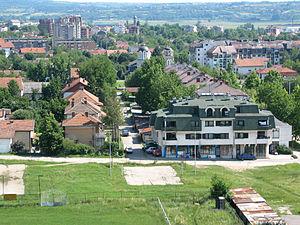
Smederevska Palanka est une ville et une municipalité de Serbie situées dans le district de Podunavlje. Au recensement de 2011, la ville comptait 23 152 habitants et la municipalité dont elle est le centre 50 078 habitants.